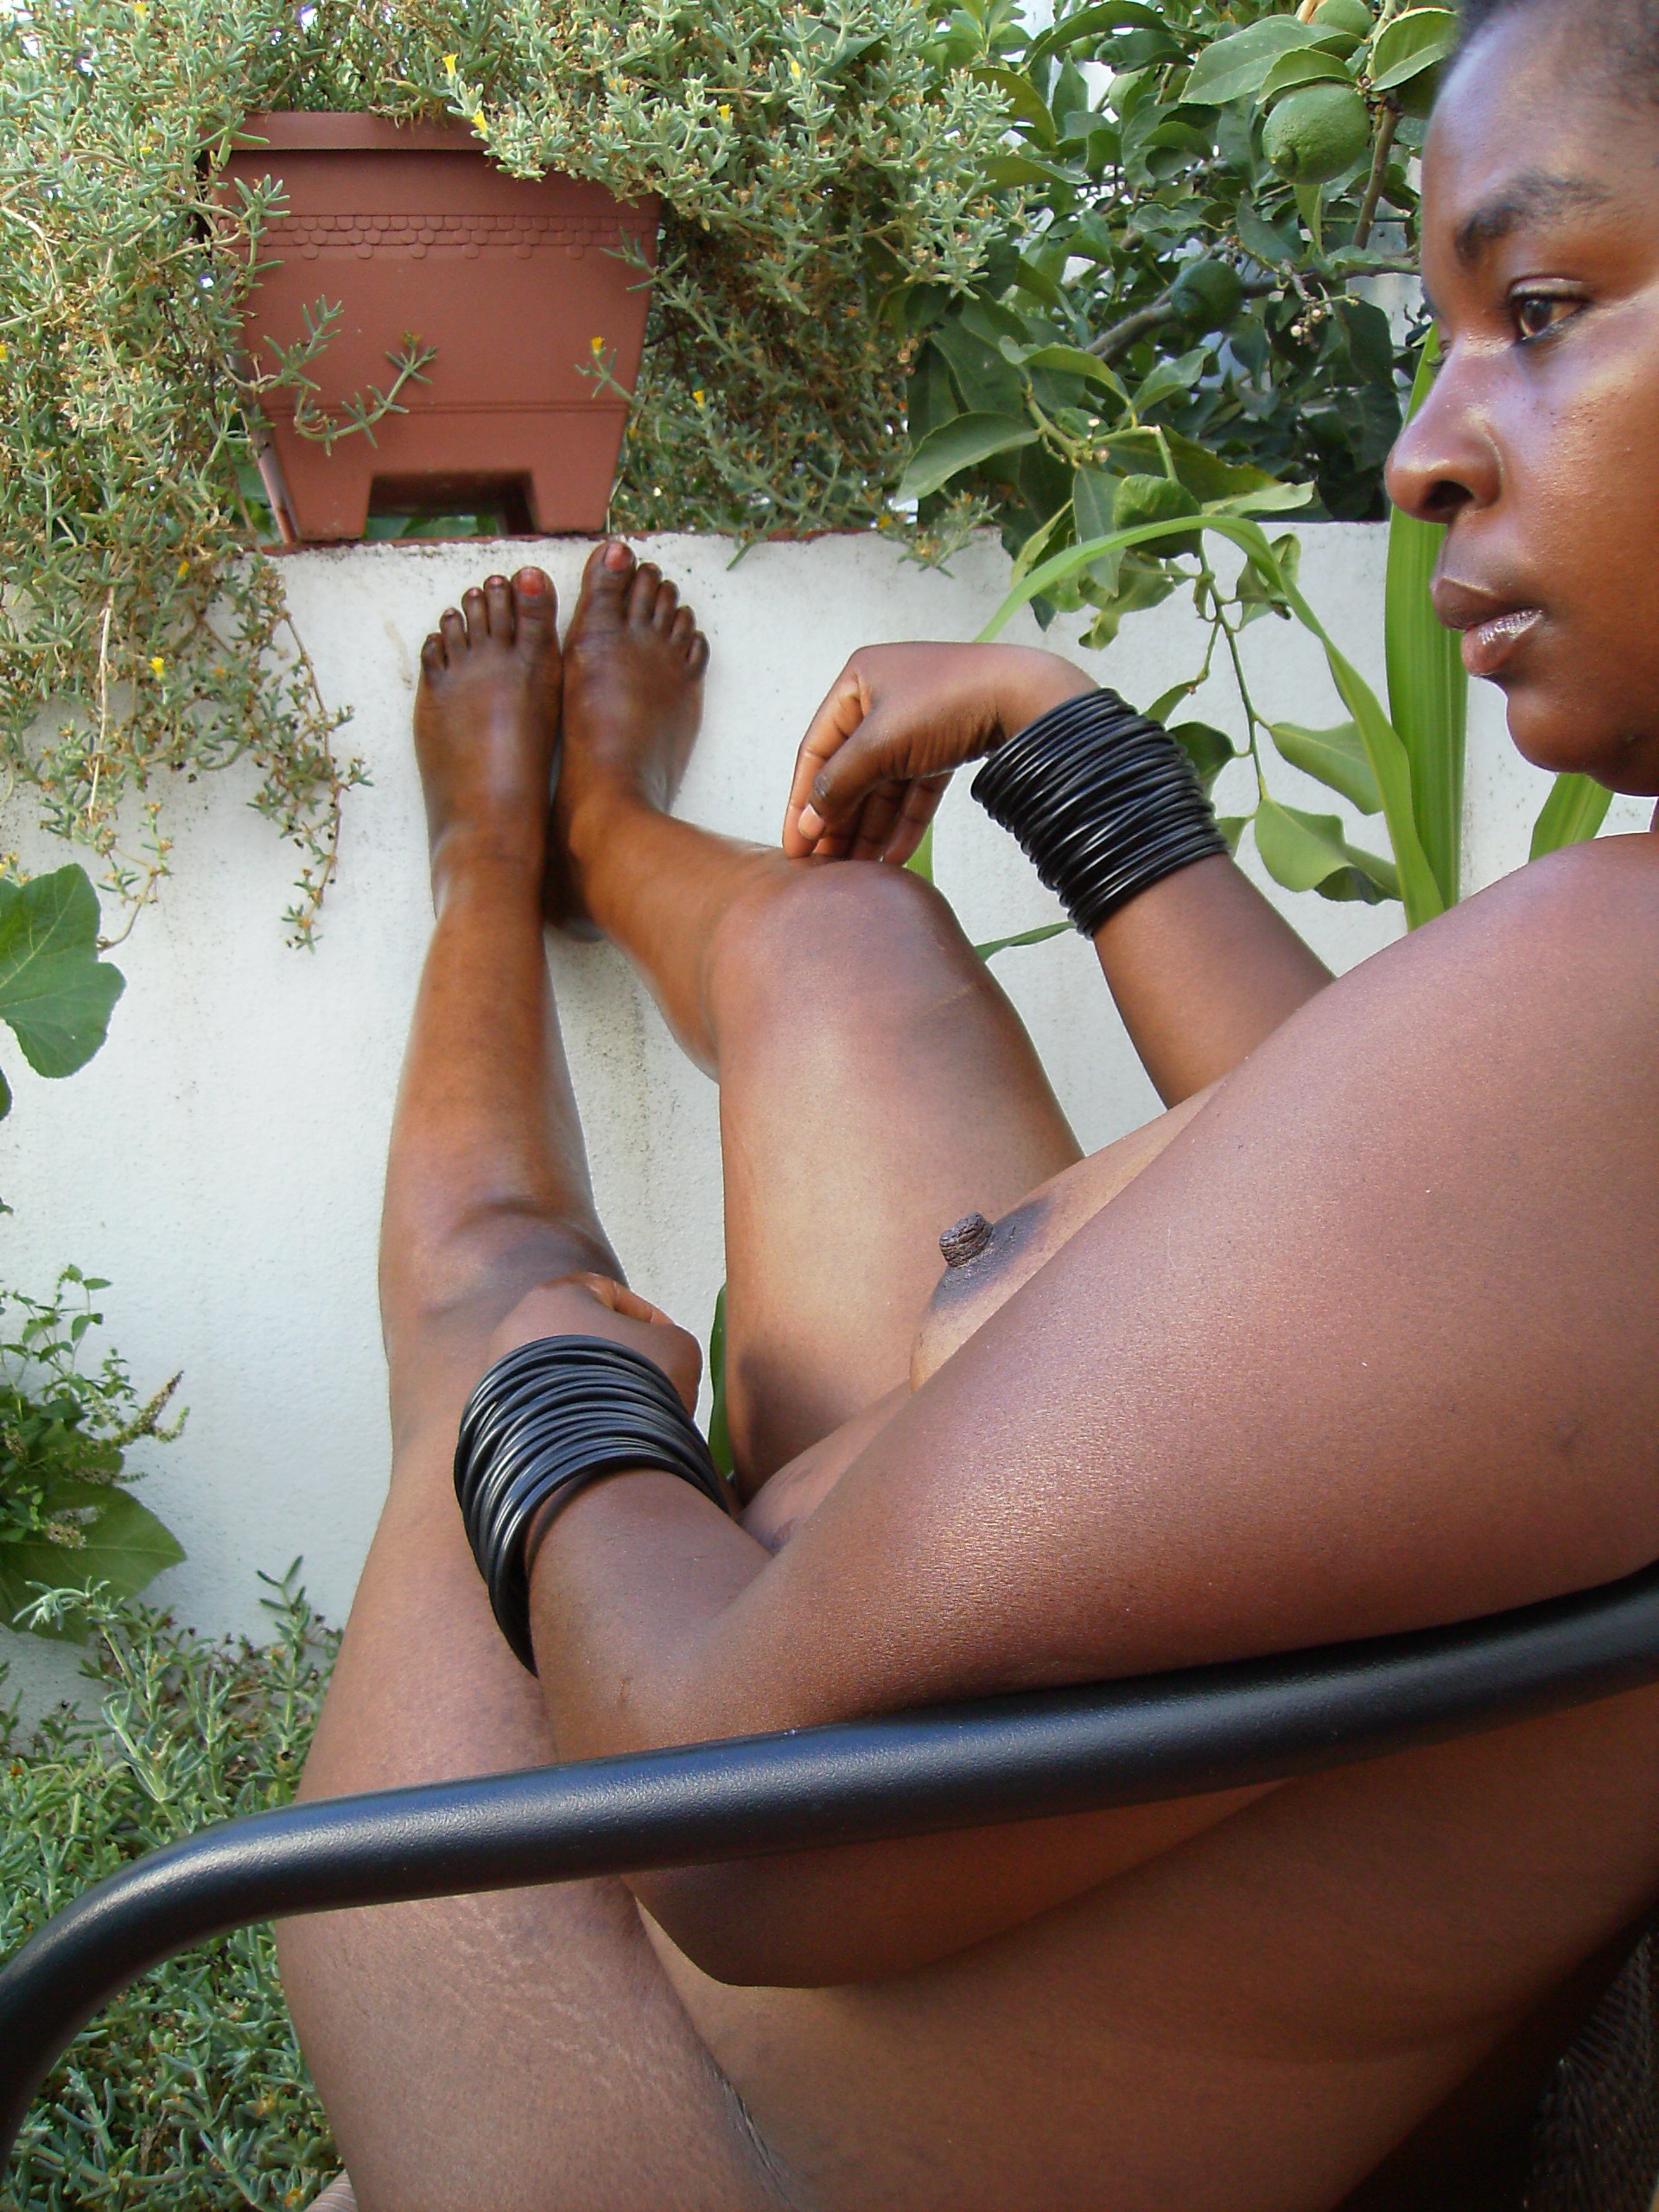
ebony, girl, woman, lady, sexy, black, outdoors, african, feet, sitting, leg, hand, finger, muscle, thigh, toe, foot, vacation